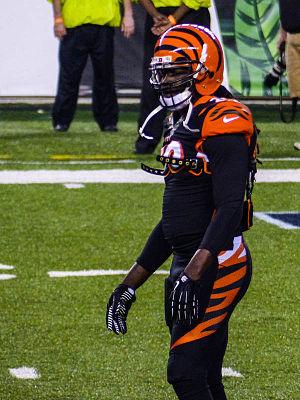
Reggie Nelson, né le 21 septembre 1983 à Melbourne en Floride, est un joueur américain de football américain évoluant au poste de safety.